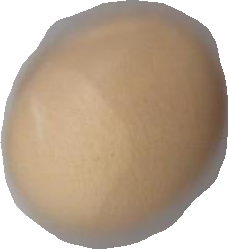
Variety: Grobogan